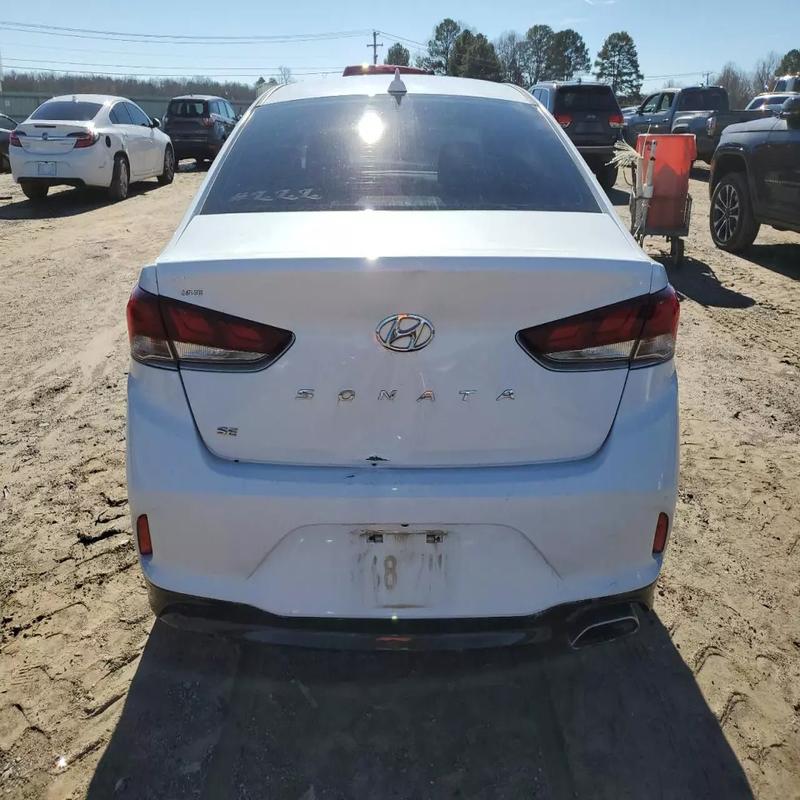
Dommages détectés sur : plaque d'immatriculation arrière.
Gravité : mineur